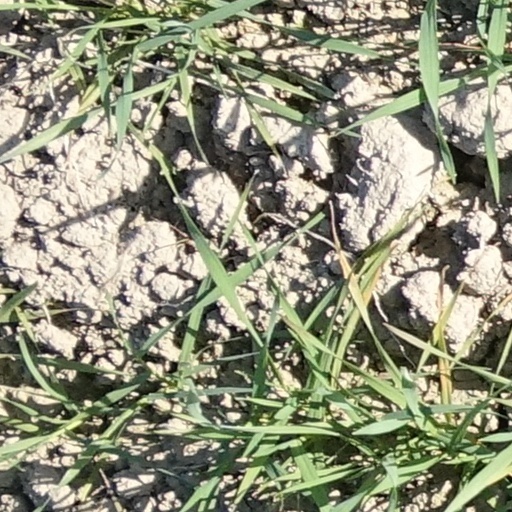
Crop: wheat